Timeline of Extinction Rebellion actions

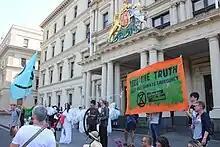
"Declaration Day" at the Victoria State Government, 22 March 2019

Beginning in the summer of 2019, Extinction Rebellion NYC members began a campaign of raising awareness of the climate crisis by making speeches and circulating information in subway cars.